Will Corbin

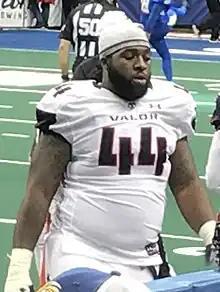
Corbin with the Washington Valor in 2017

William Dearis Corbin (born December 8, 1990) is an American former professional football offensive guard. He played college football for the Appalachian State Mountaineers and attended Triton High School in Erwin, North Carolina. He was a member of the Indianapolis Colts, Jacksonville Jaguars, Saskatchewan Roughriders, Washington Valor, and Atlanta Legends.